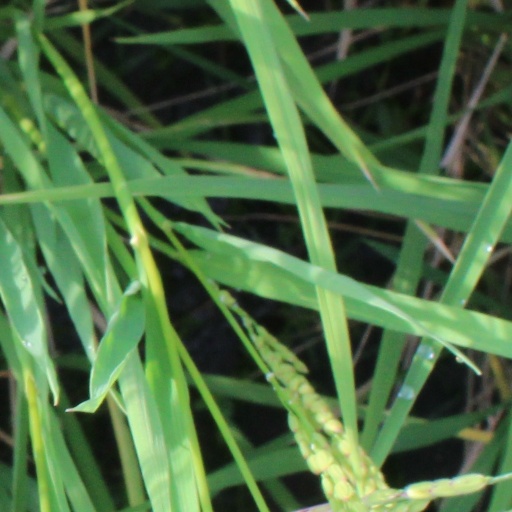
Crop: rice